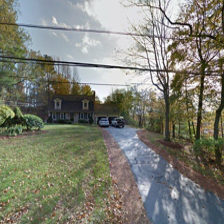
Label: streetView